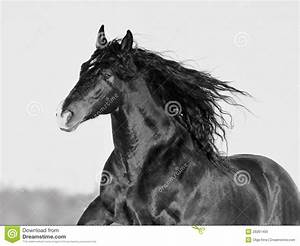
Label: horse